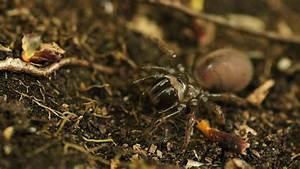
spider